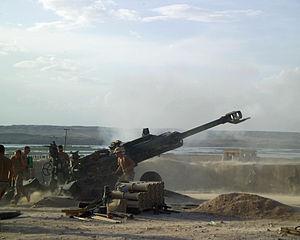
Le 5ᵉ Régiment d'artillerie légère du Canada est un régiment d'artillerie de la Force régulière des Forces armées canadiennes. Il est stationné sur la base des Forces canadiennes Valcartier au Québec et fait partie du 5ᵉ Groupe-brigade mécanisé du Canada au sein de la 2ᵉ Division du Canada.
L'obusier M777 est un canon léger de 155 millimètres conçu par BAE Global Combat Systems, une branche de BAE Systems. Il est opérationnel depuis 2005.